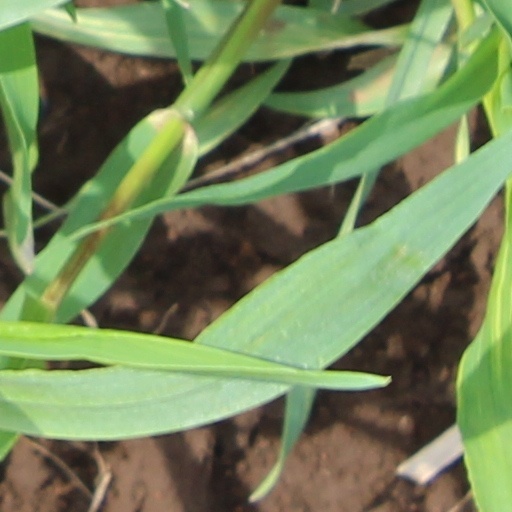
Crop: wheat